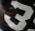
Number: 3